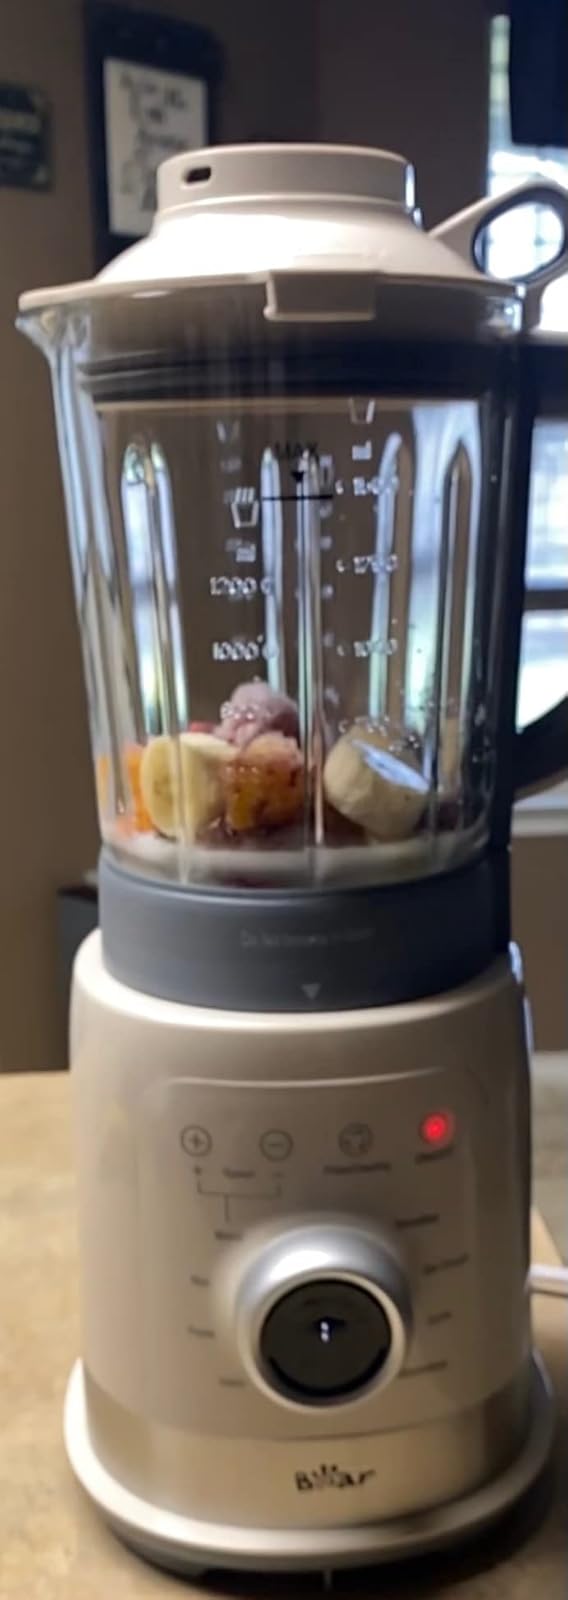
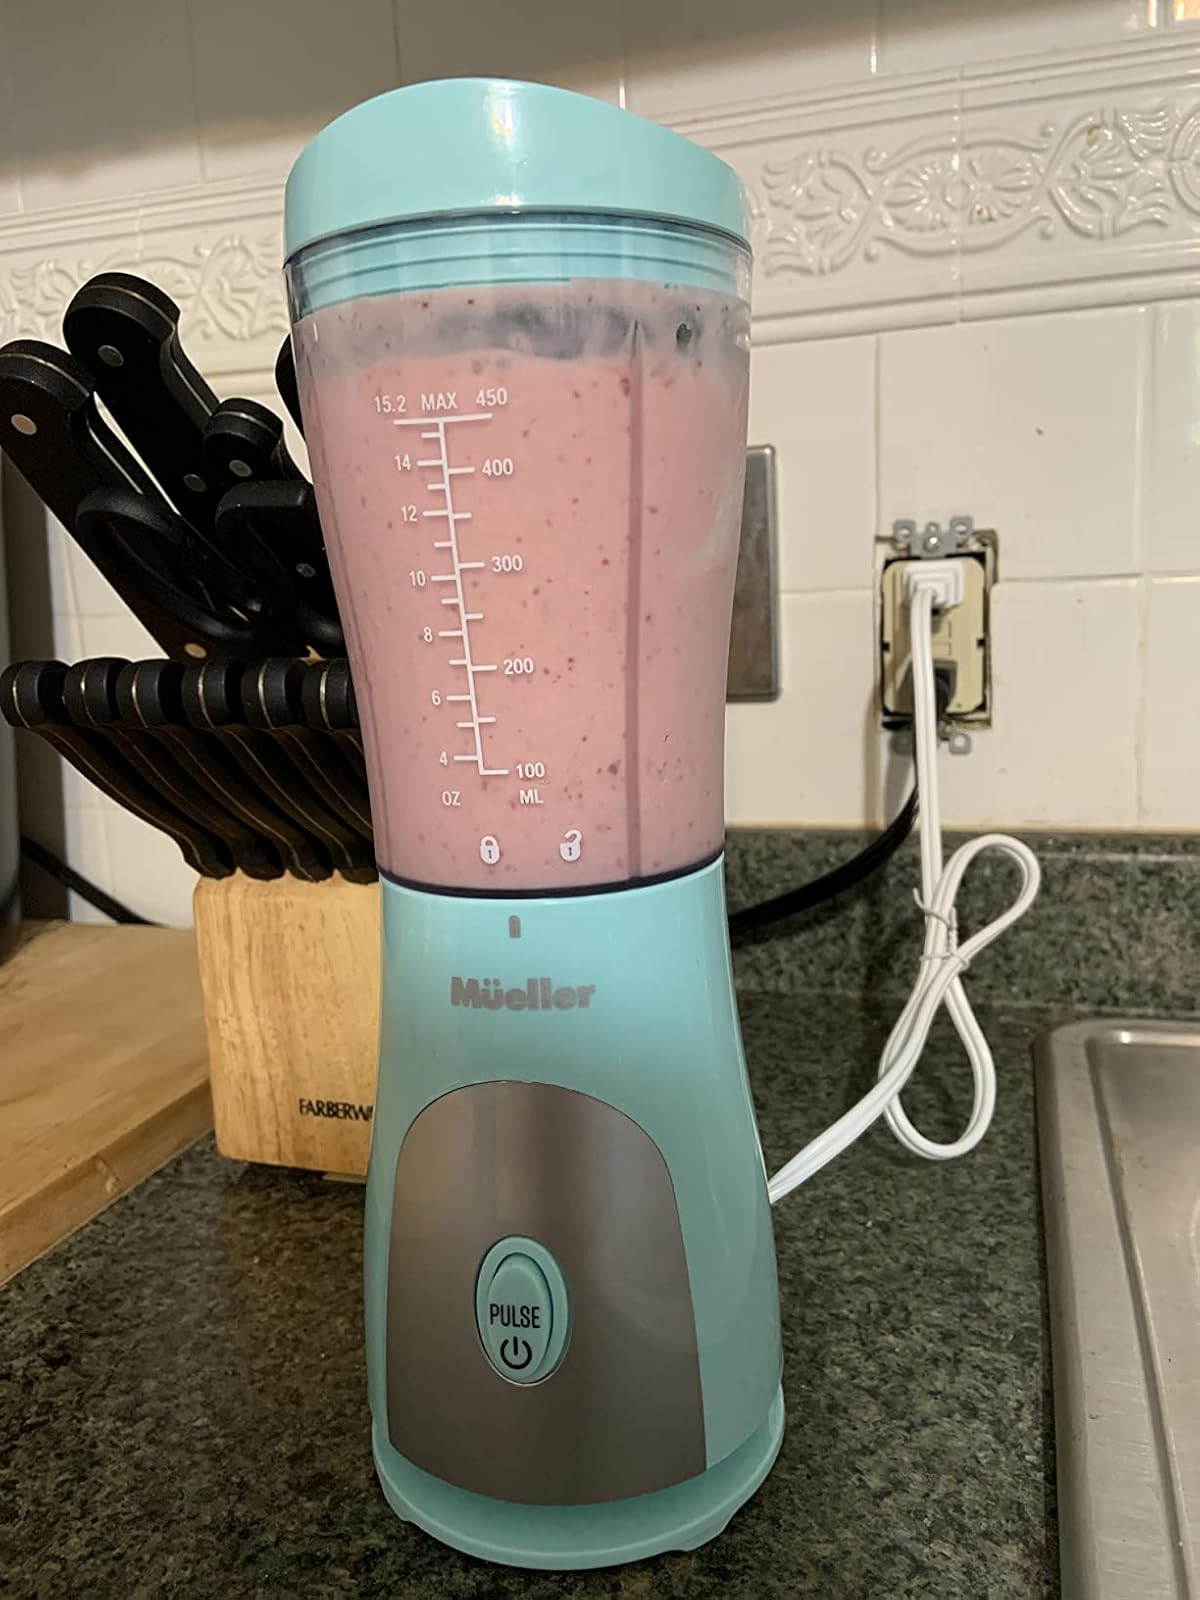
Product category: items_blender
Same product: no